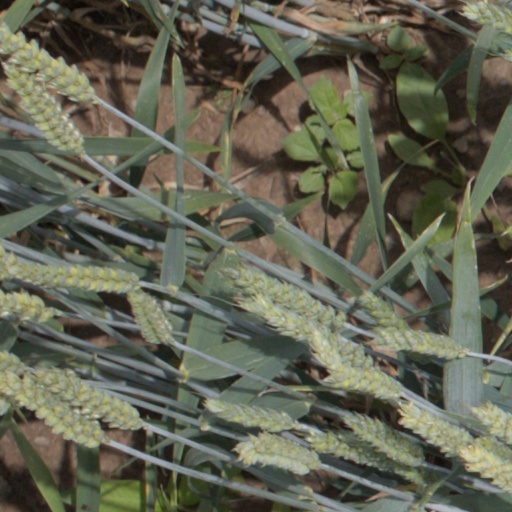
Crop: wheat